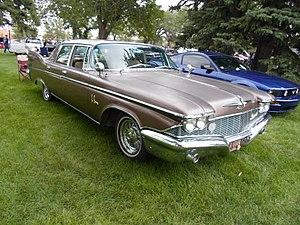
La Chrysler LeBaron était à l'origine une voiture de luxe des années 1930. Son châssis fabriqué par Chrysler a été partagé avec d'autres voitures de luxe de l'époque, tels que Lincoln et Packard.